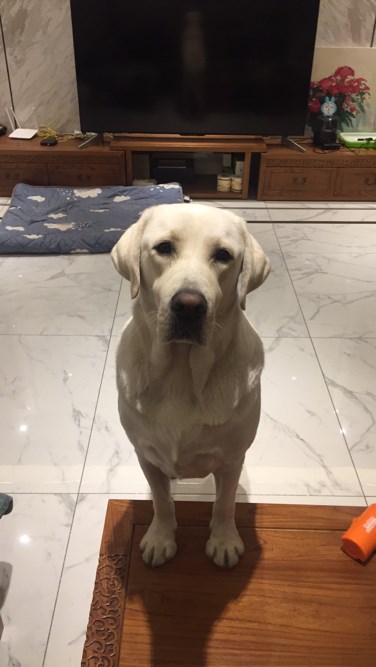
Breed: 3580-n000122-Labrador_retriever